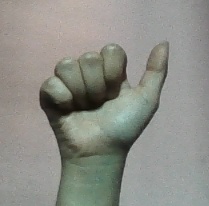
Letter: dhad